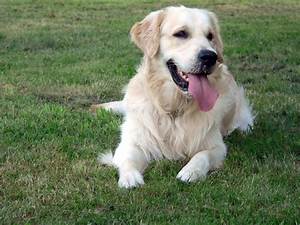
Label: cane